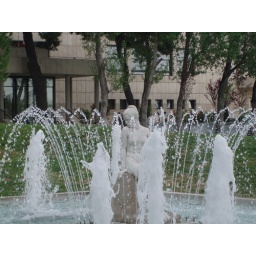
fountain near white tower in greece